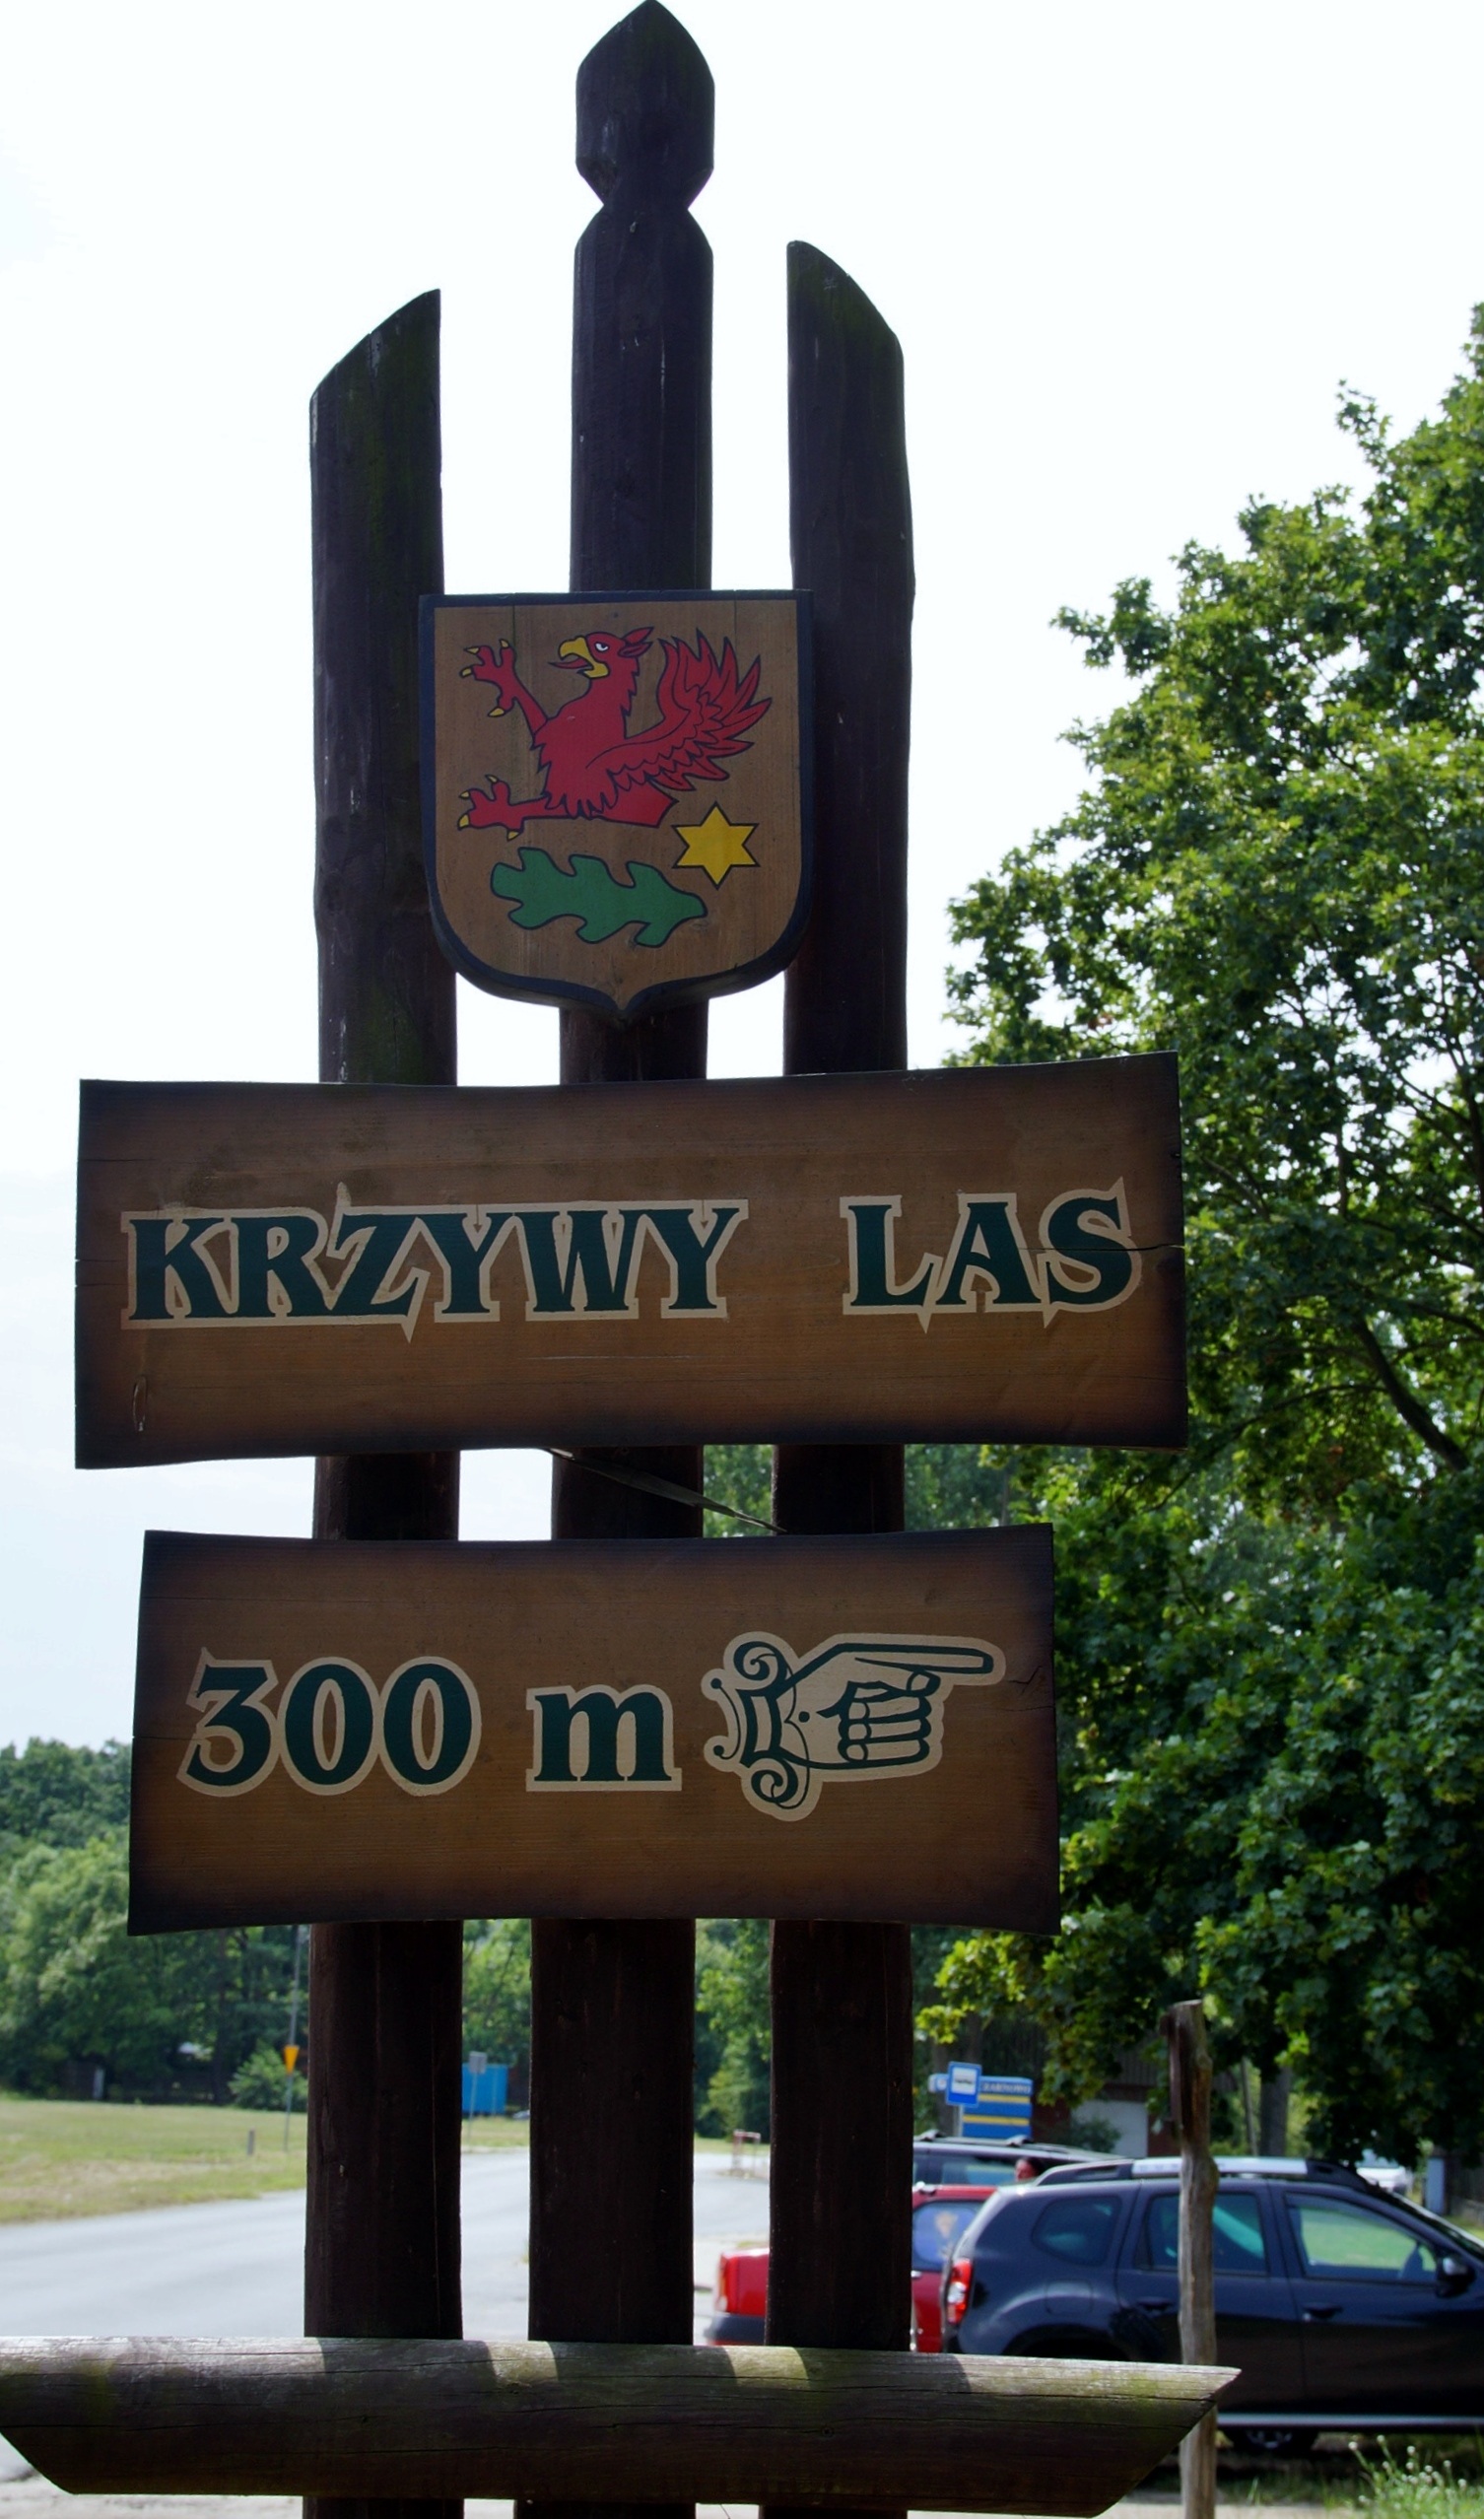
advertising, sign, direction, signage, brand, poland, pointer, crooked forest, krzywy las